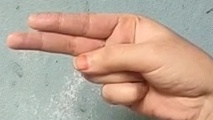
ASL sign: H